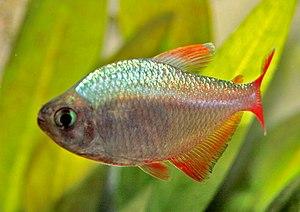
Le Tétra de Colombie, est une espèce de poissons d'eau douce de la famille des Characidés.
En zoologie, et plus particulièrement en aquariophilie, le nom vernaculaire tétra désigne plusieurs espèces de petits poissons d'eau douce originaires d'Afrique, d'Amérique du Sud et d'Amérique centrale, pour la plupart de la famille des Characidés. Ils sont appréciés en aquarium pour leur petite taille, leur comportement intéressant et leurs faibles exigences.